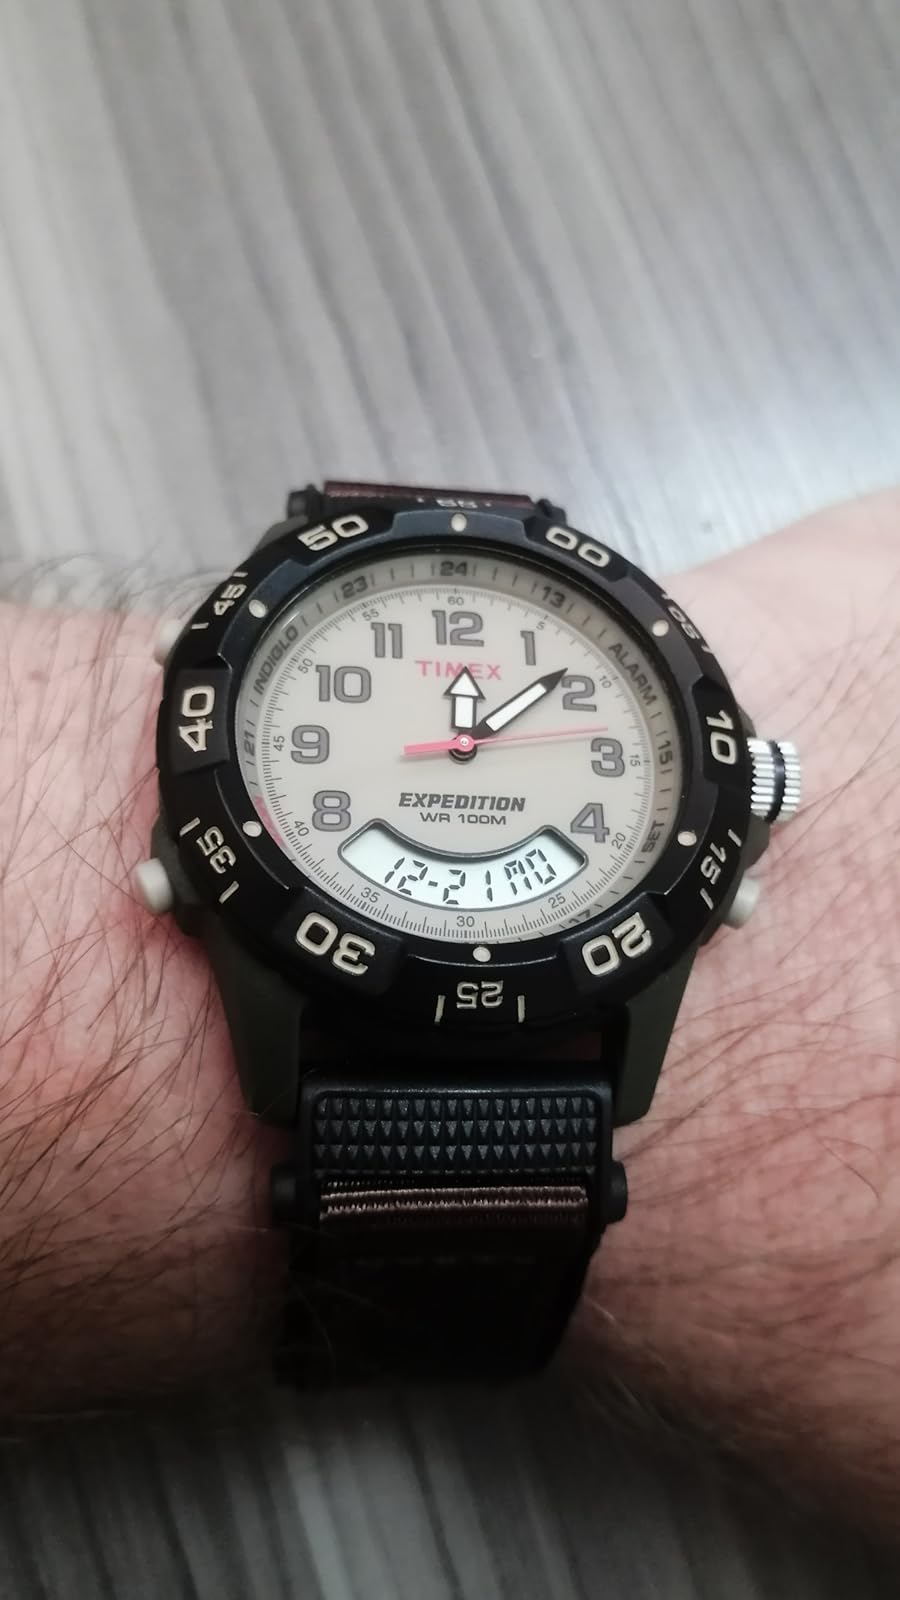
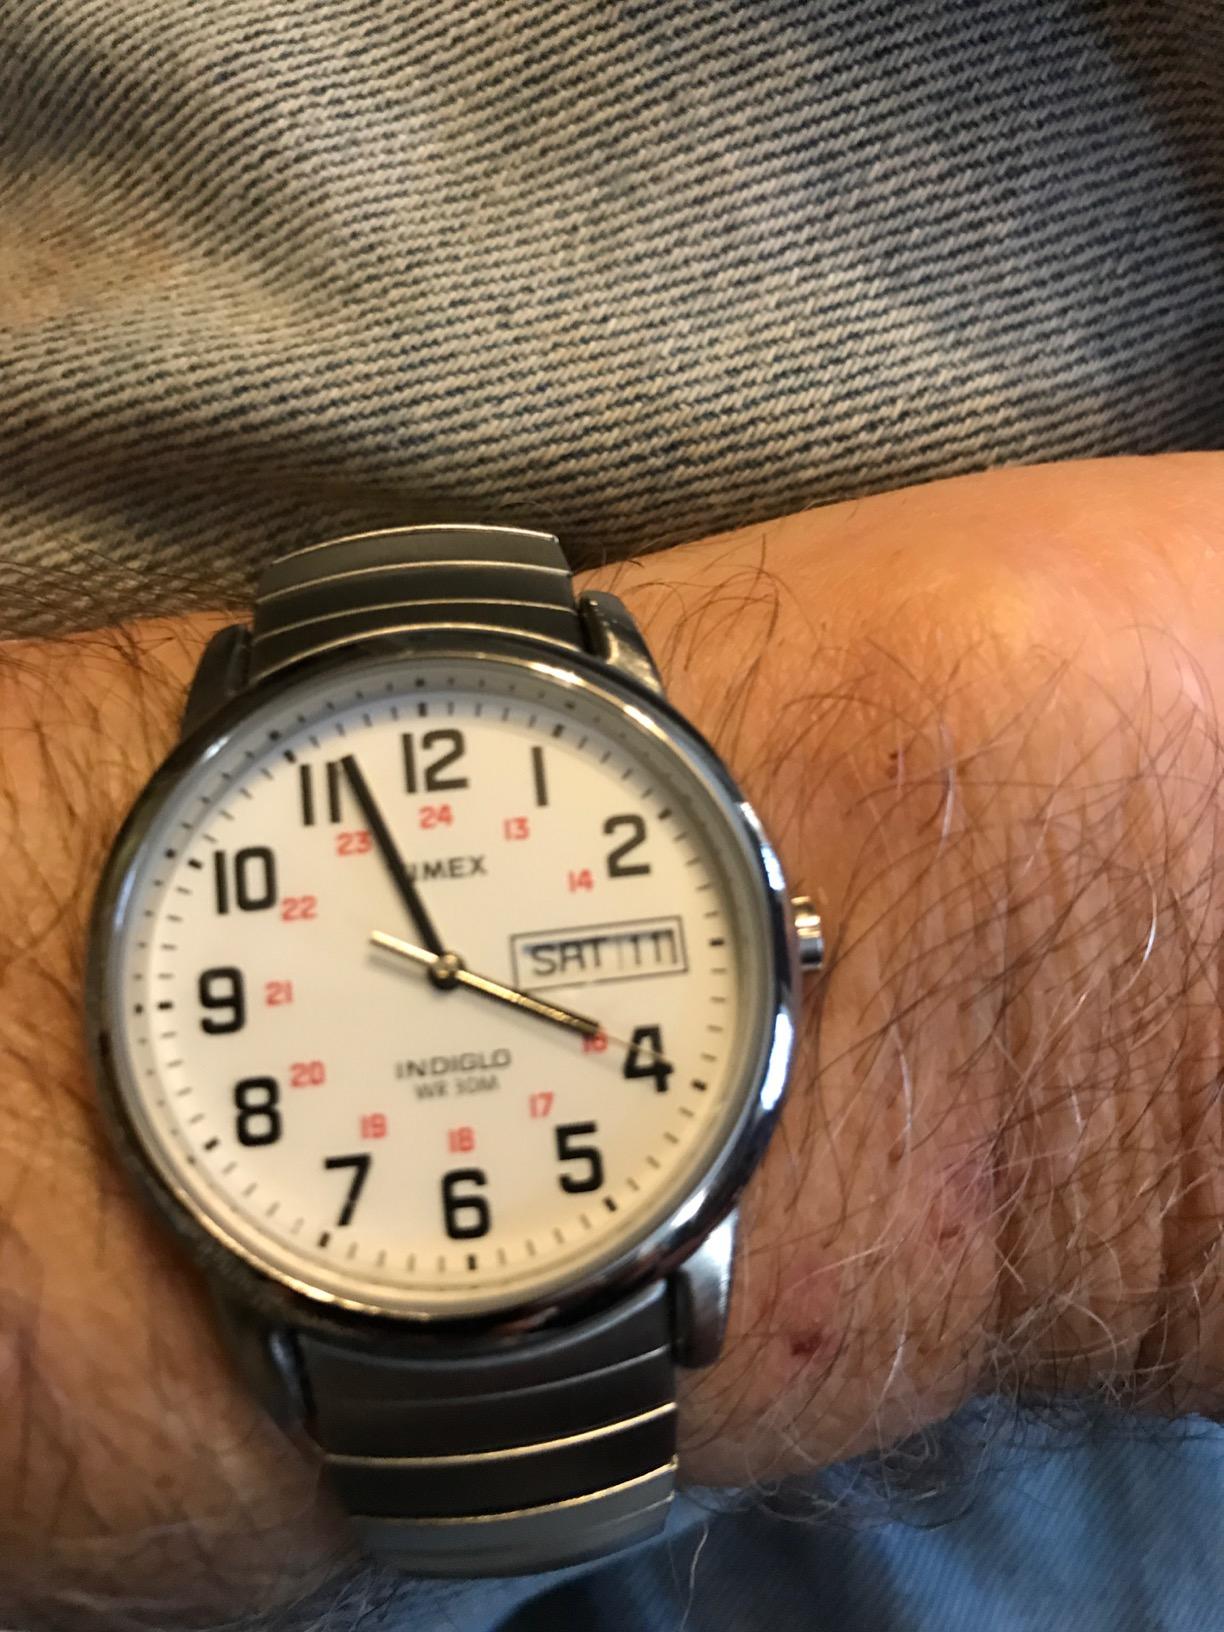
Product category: accessories_watch
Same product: no